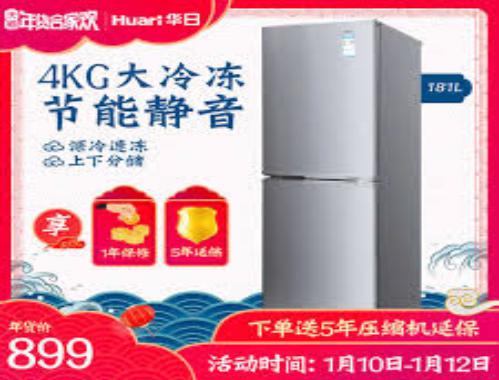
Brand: huari appliance
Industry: Electronic